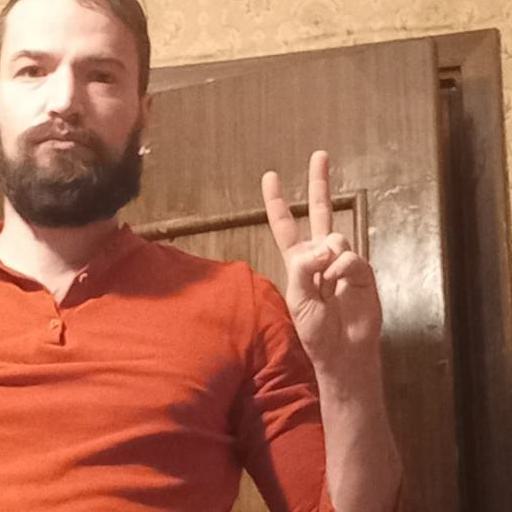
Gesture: peace